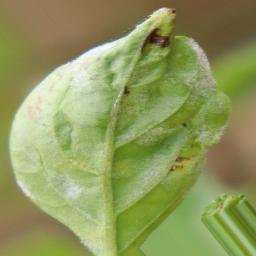
Label: powdery mildew